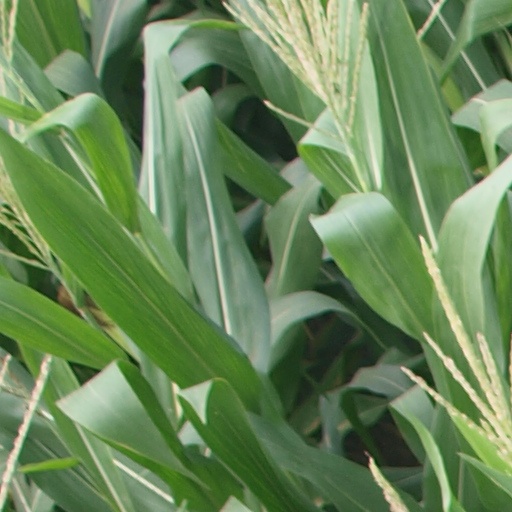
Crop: maize; corn